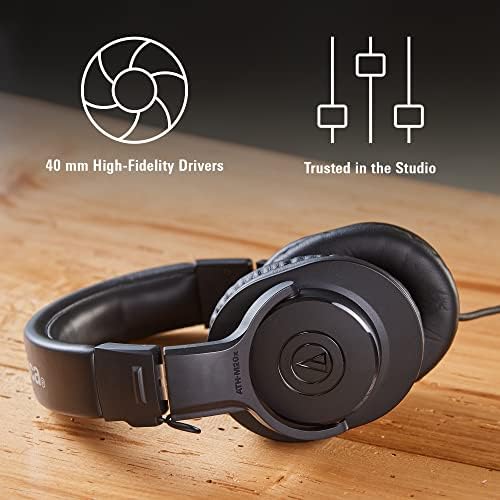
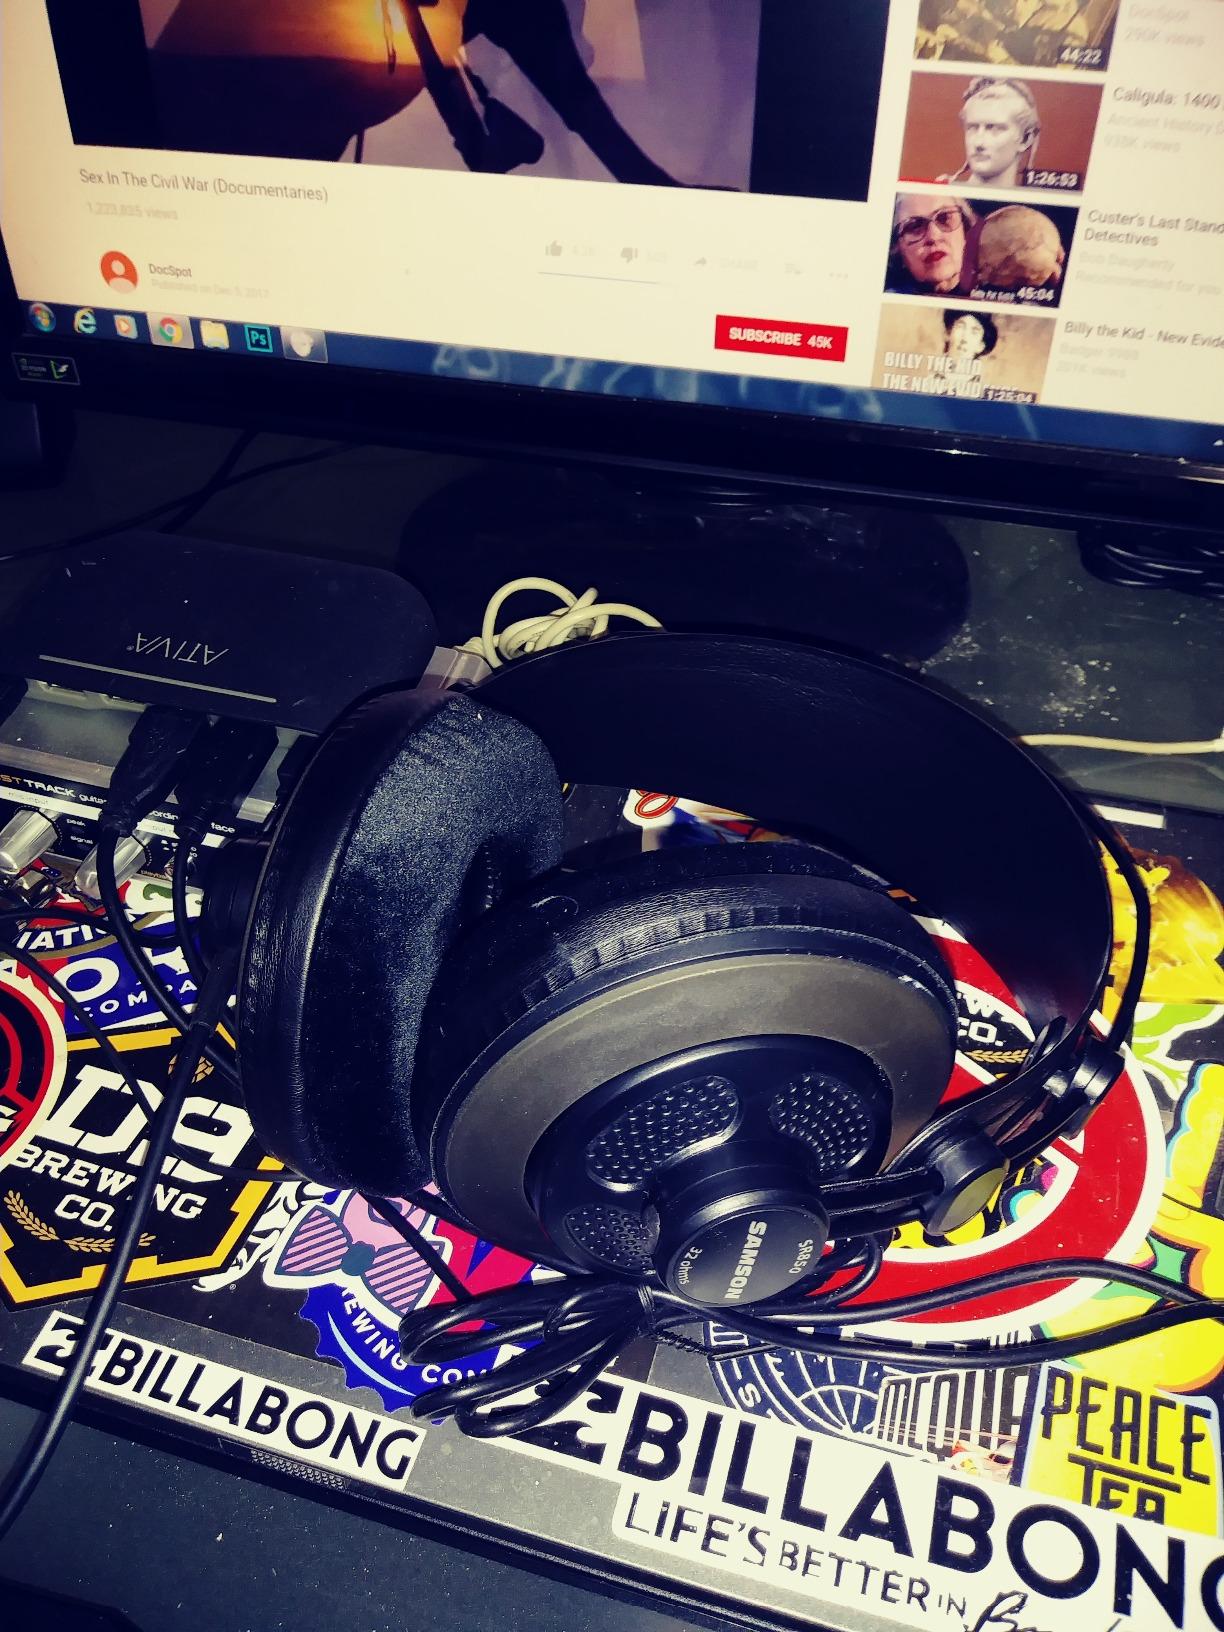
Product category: headphones
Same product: no